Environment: lab
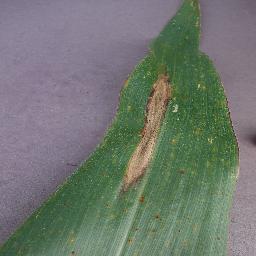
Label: northern_corn_leaf_blight